Guards of Honour (France)

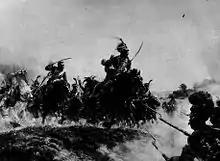
The 3rd Regiment of the Guards of Honour charge during the Battle of Hanau

The Guards of Honour served in the German campaign of 1813 and by 15 September they formed part of the 3rd Imperial Guard Cavalry Division. By this time the 1st Regiment of the Guards had been reduced in strength to 13 officers and 354 men. The regiments fought at the Battle of Hanau on 30 October. Advancing to the battle through a forest in company with the Imperial Guard cavalry they suffered casualties from artillery fire. Alongside the Imperial Guard cavalry they charged a unit of Bavarian cavalry that threatened to overrun the Imperial Guard artillery. The Guards went on to capture an Austro-Bavarian artillery unit.